Telemusik

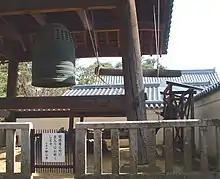
Bronze bell at Myōshin-ji (Kyoto), one of the four bells heard in moment 31

The "extra" moment marked "7 Fortsetzung" (7 continued) is an insertion which repeats the long composite of descending glissandos from the two preceding moments, ring modulated with a 12,000 Hz sine wave, briefly "notched" with a dip to 2,000 Hz at the point corresponding to the division between moments 6 and 7. This insert is marked at the beginning by a stroke on a Japanese temple instrument found nowhere else in "Telemusik": a gong called a "kane" (鐘). Of the six resulting structural layers, or "formant rhythms" four—the second, third, fourth, and fifth—are internally symmetrical. However, their centres of symmetry, marked in the table by the symbol "↕", do not coincide, so that the composite structure is not itself symmetrical. The "keisu" layer is centred on the overall form, while the "rin", "mokugyo", and "bokusho" layers are phase-shifted by incrementally increasing distances to the left, right, and left again.